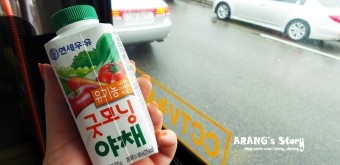
Label: paper